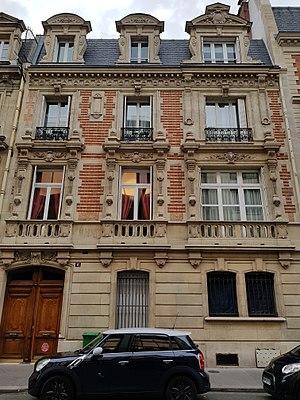
Hôtel particulier Lepel-Cointet, 6 rue Dumont-d'Urville, Paris 16e.
La rue Dumont-d’Urville est une voie du 16ᵉ arrondissement de Paris, en France.